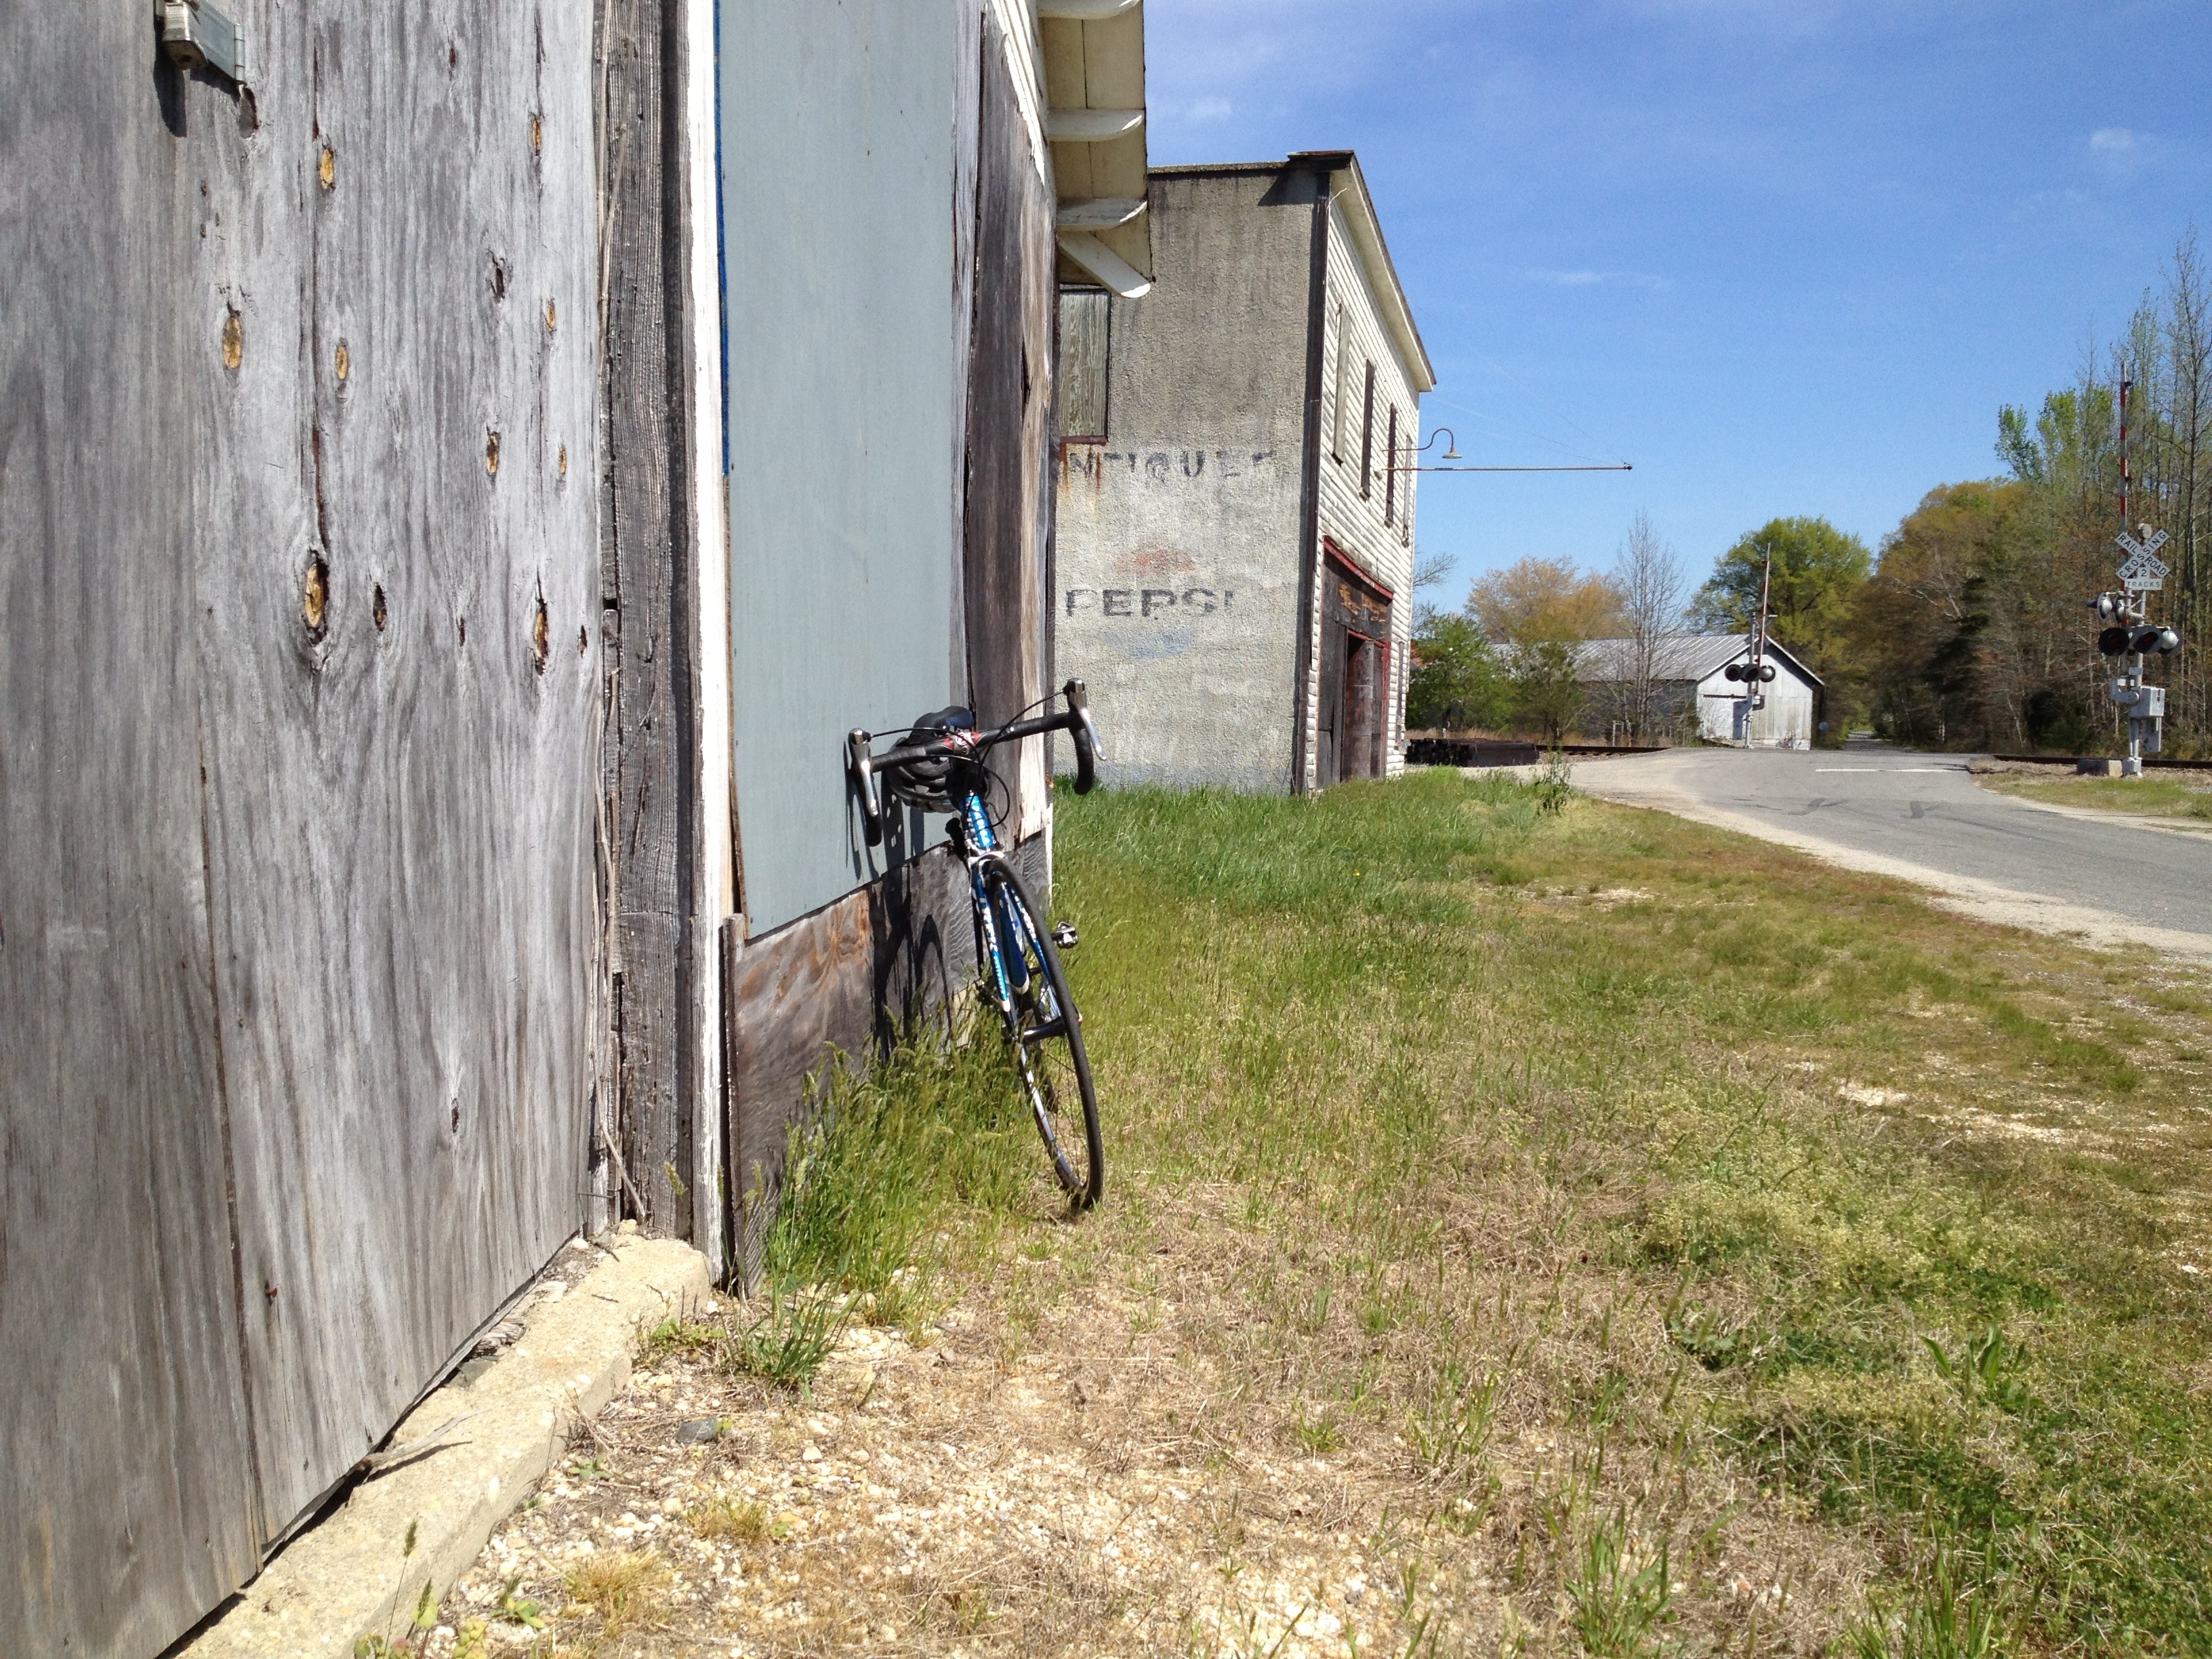
road, trail, bicycle, vehicle, lane, waterway, mountain bike, cycling, infrastructure, cycle sport